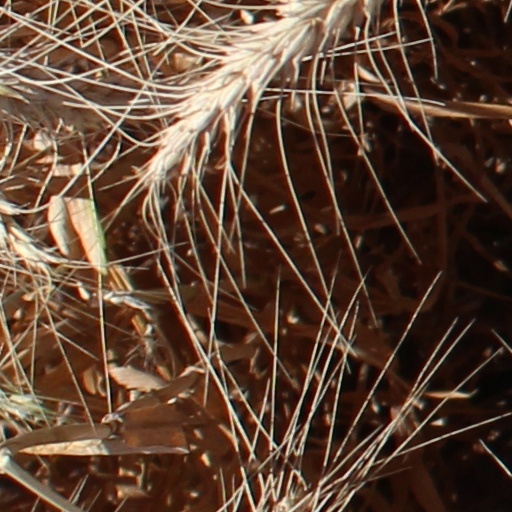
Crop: wheat